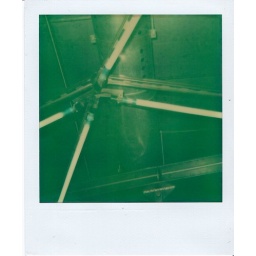
(tz artistic) this is the roof of CaixaForum, in Madrid. An exciting building of herzog &amp;amp; de meuron